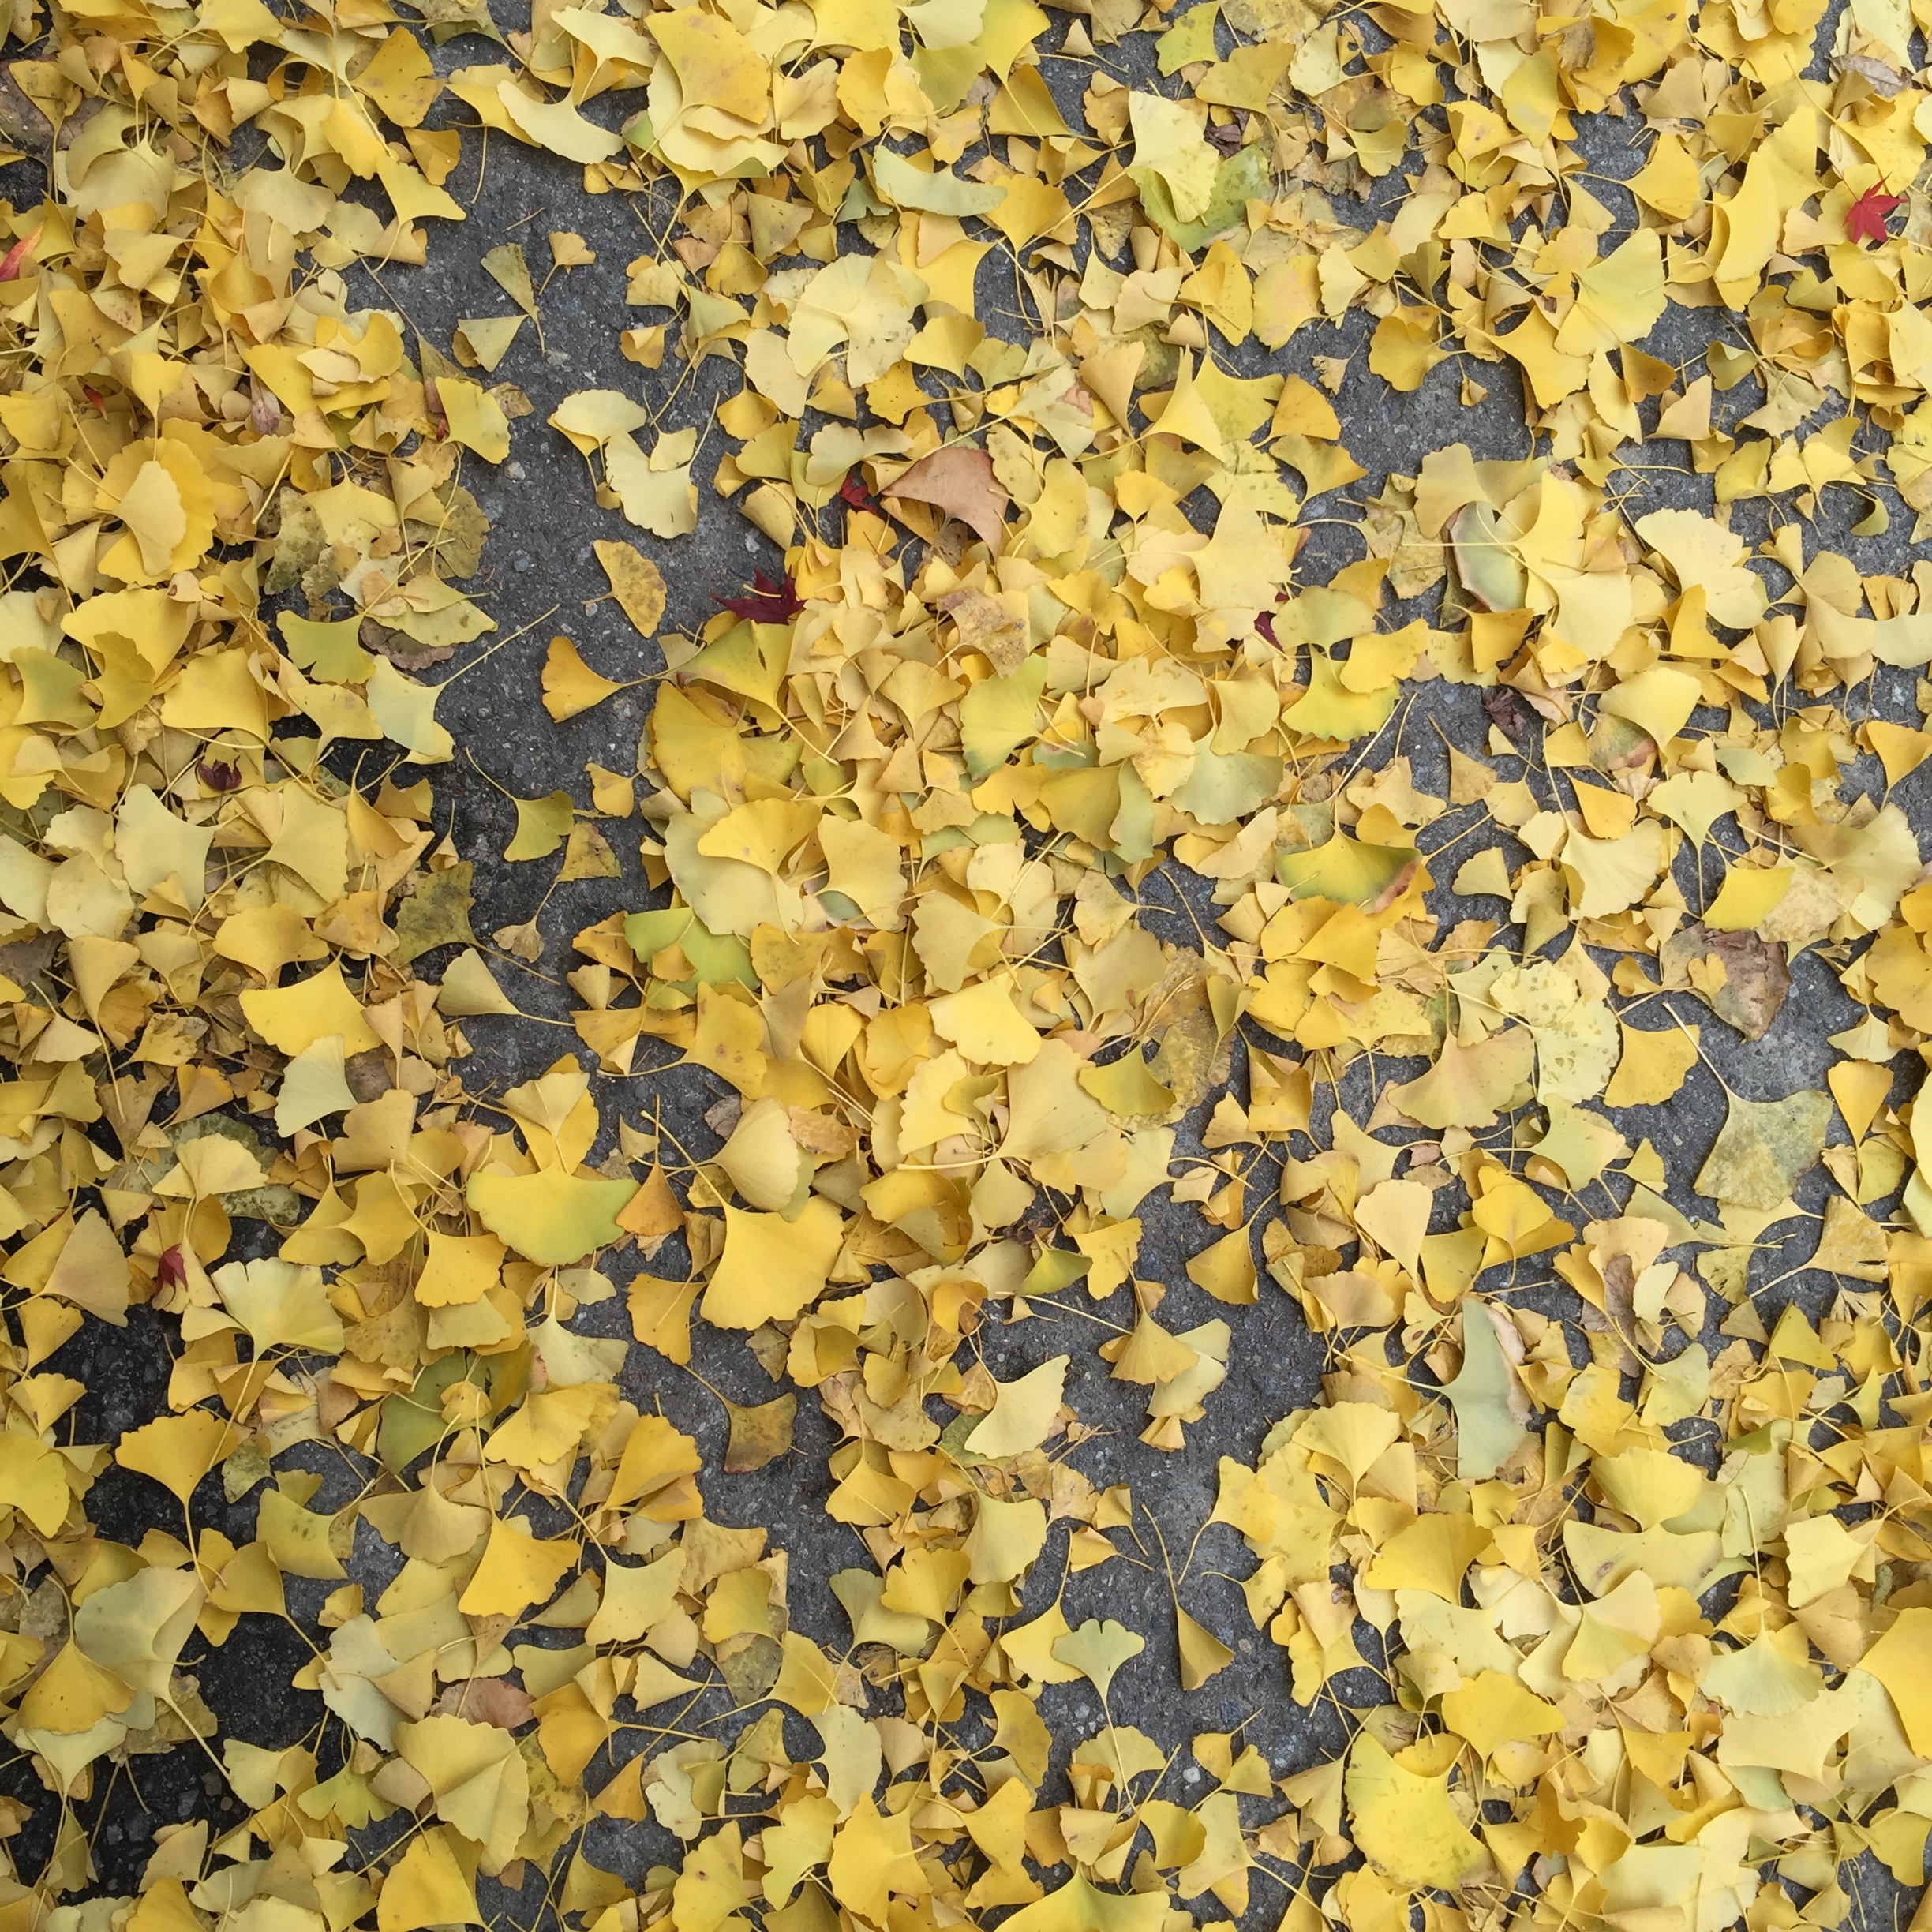
tree, branch, plant, sunlight, texture, leaf, flower, floor, pattern, autumn, soil, yellow, season, bank, flowering plant, bank leaves, woody plant, land plant